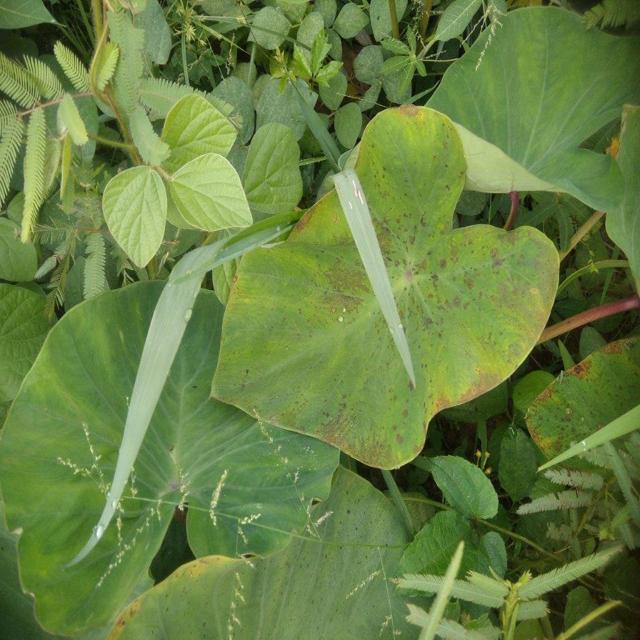
Label: Early_Blight